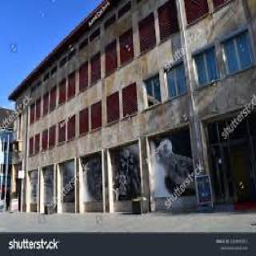
Liechtenstein PostalMuseum